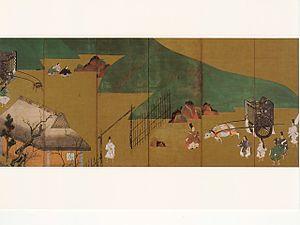
Le terme « trésor national » est utilisé au Japon depuis 1897 pour désigner les biens les plus précieux du patrimoine culturel du Japon
Le musée d'art Seikadō Bunko est un musée d'art de l'Asie de l'est situé dans l'arrondissement de Setagaya à Tokyo.